Airway basal cell

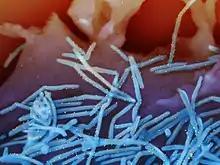
SEM image of syncytial virions taken from A549 cells in the lung epithelium.

Following injury to airway epithelium, the basal cells can become infected by the respiratory syncytial virus. When this happens the basal cell can be skewed to favour the differentiation of mucus-producing (secretory goblet cells) over that of ciliated cells. The normal ratio of ciliated cells to secretory cells is 10 to 1, and this is highly controlled throughout most of the respiratory tree. When this ratio is upset in this way, the effect is of generating the mucus hyperplasia associated with a number of respiratory diseases, due to the insufficient ciliary action needed for mucociliary clearance. The release of antimicrobials may occur as a second-line defence with cell differentiation.